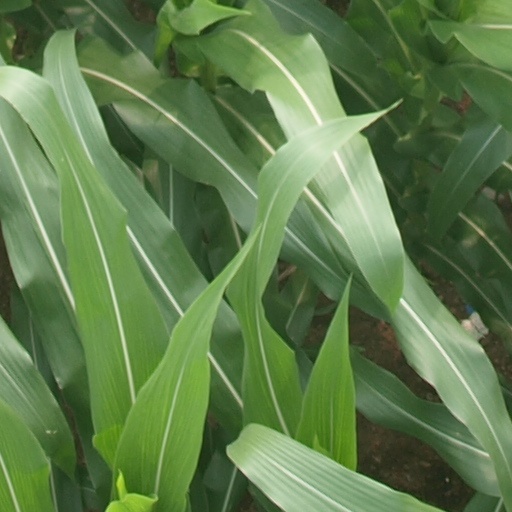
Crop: maize; corn